River Browney

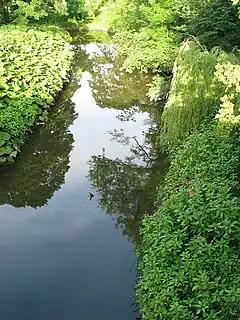
The River Browney at Sunderland Bridge, shortly before its confluence with the River Wear. Scented Himalayan Balsam has invaded the right riverbank, giving the site a sweet, floral smell.

The River Browney is a river in County Durham, England, and the largest tributary of the River Wear.